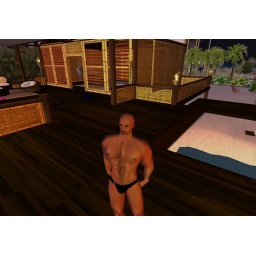
Just chillin at our beach house in Long Island